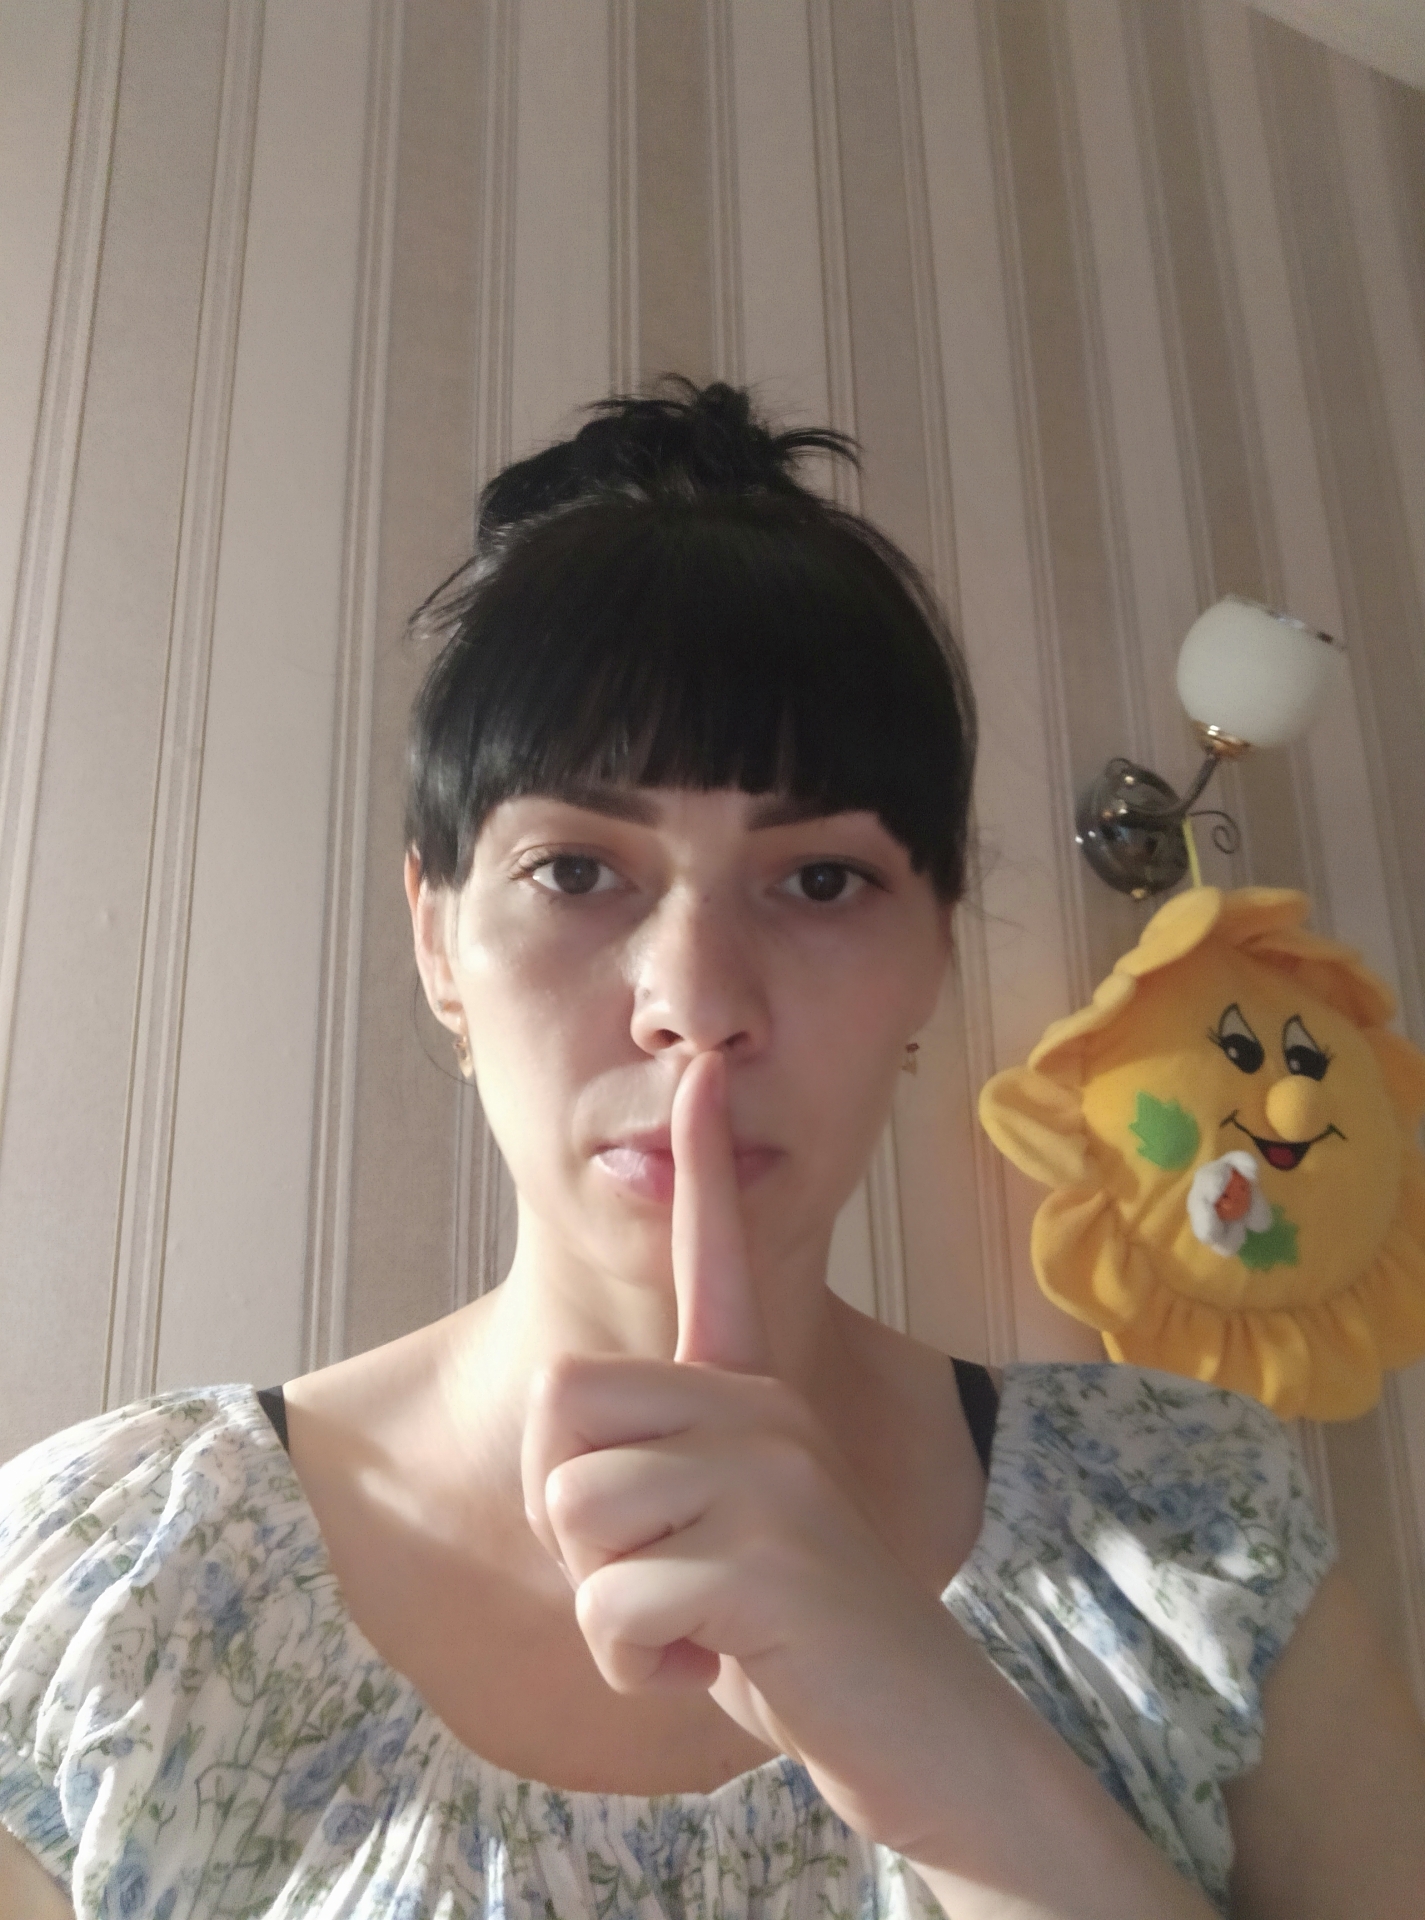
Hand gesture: mute